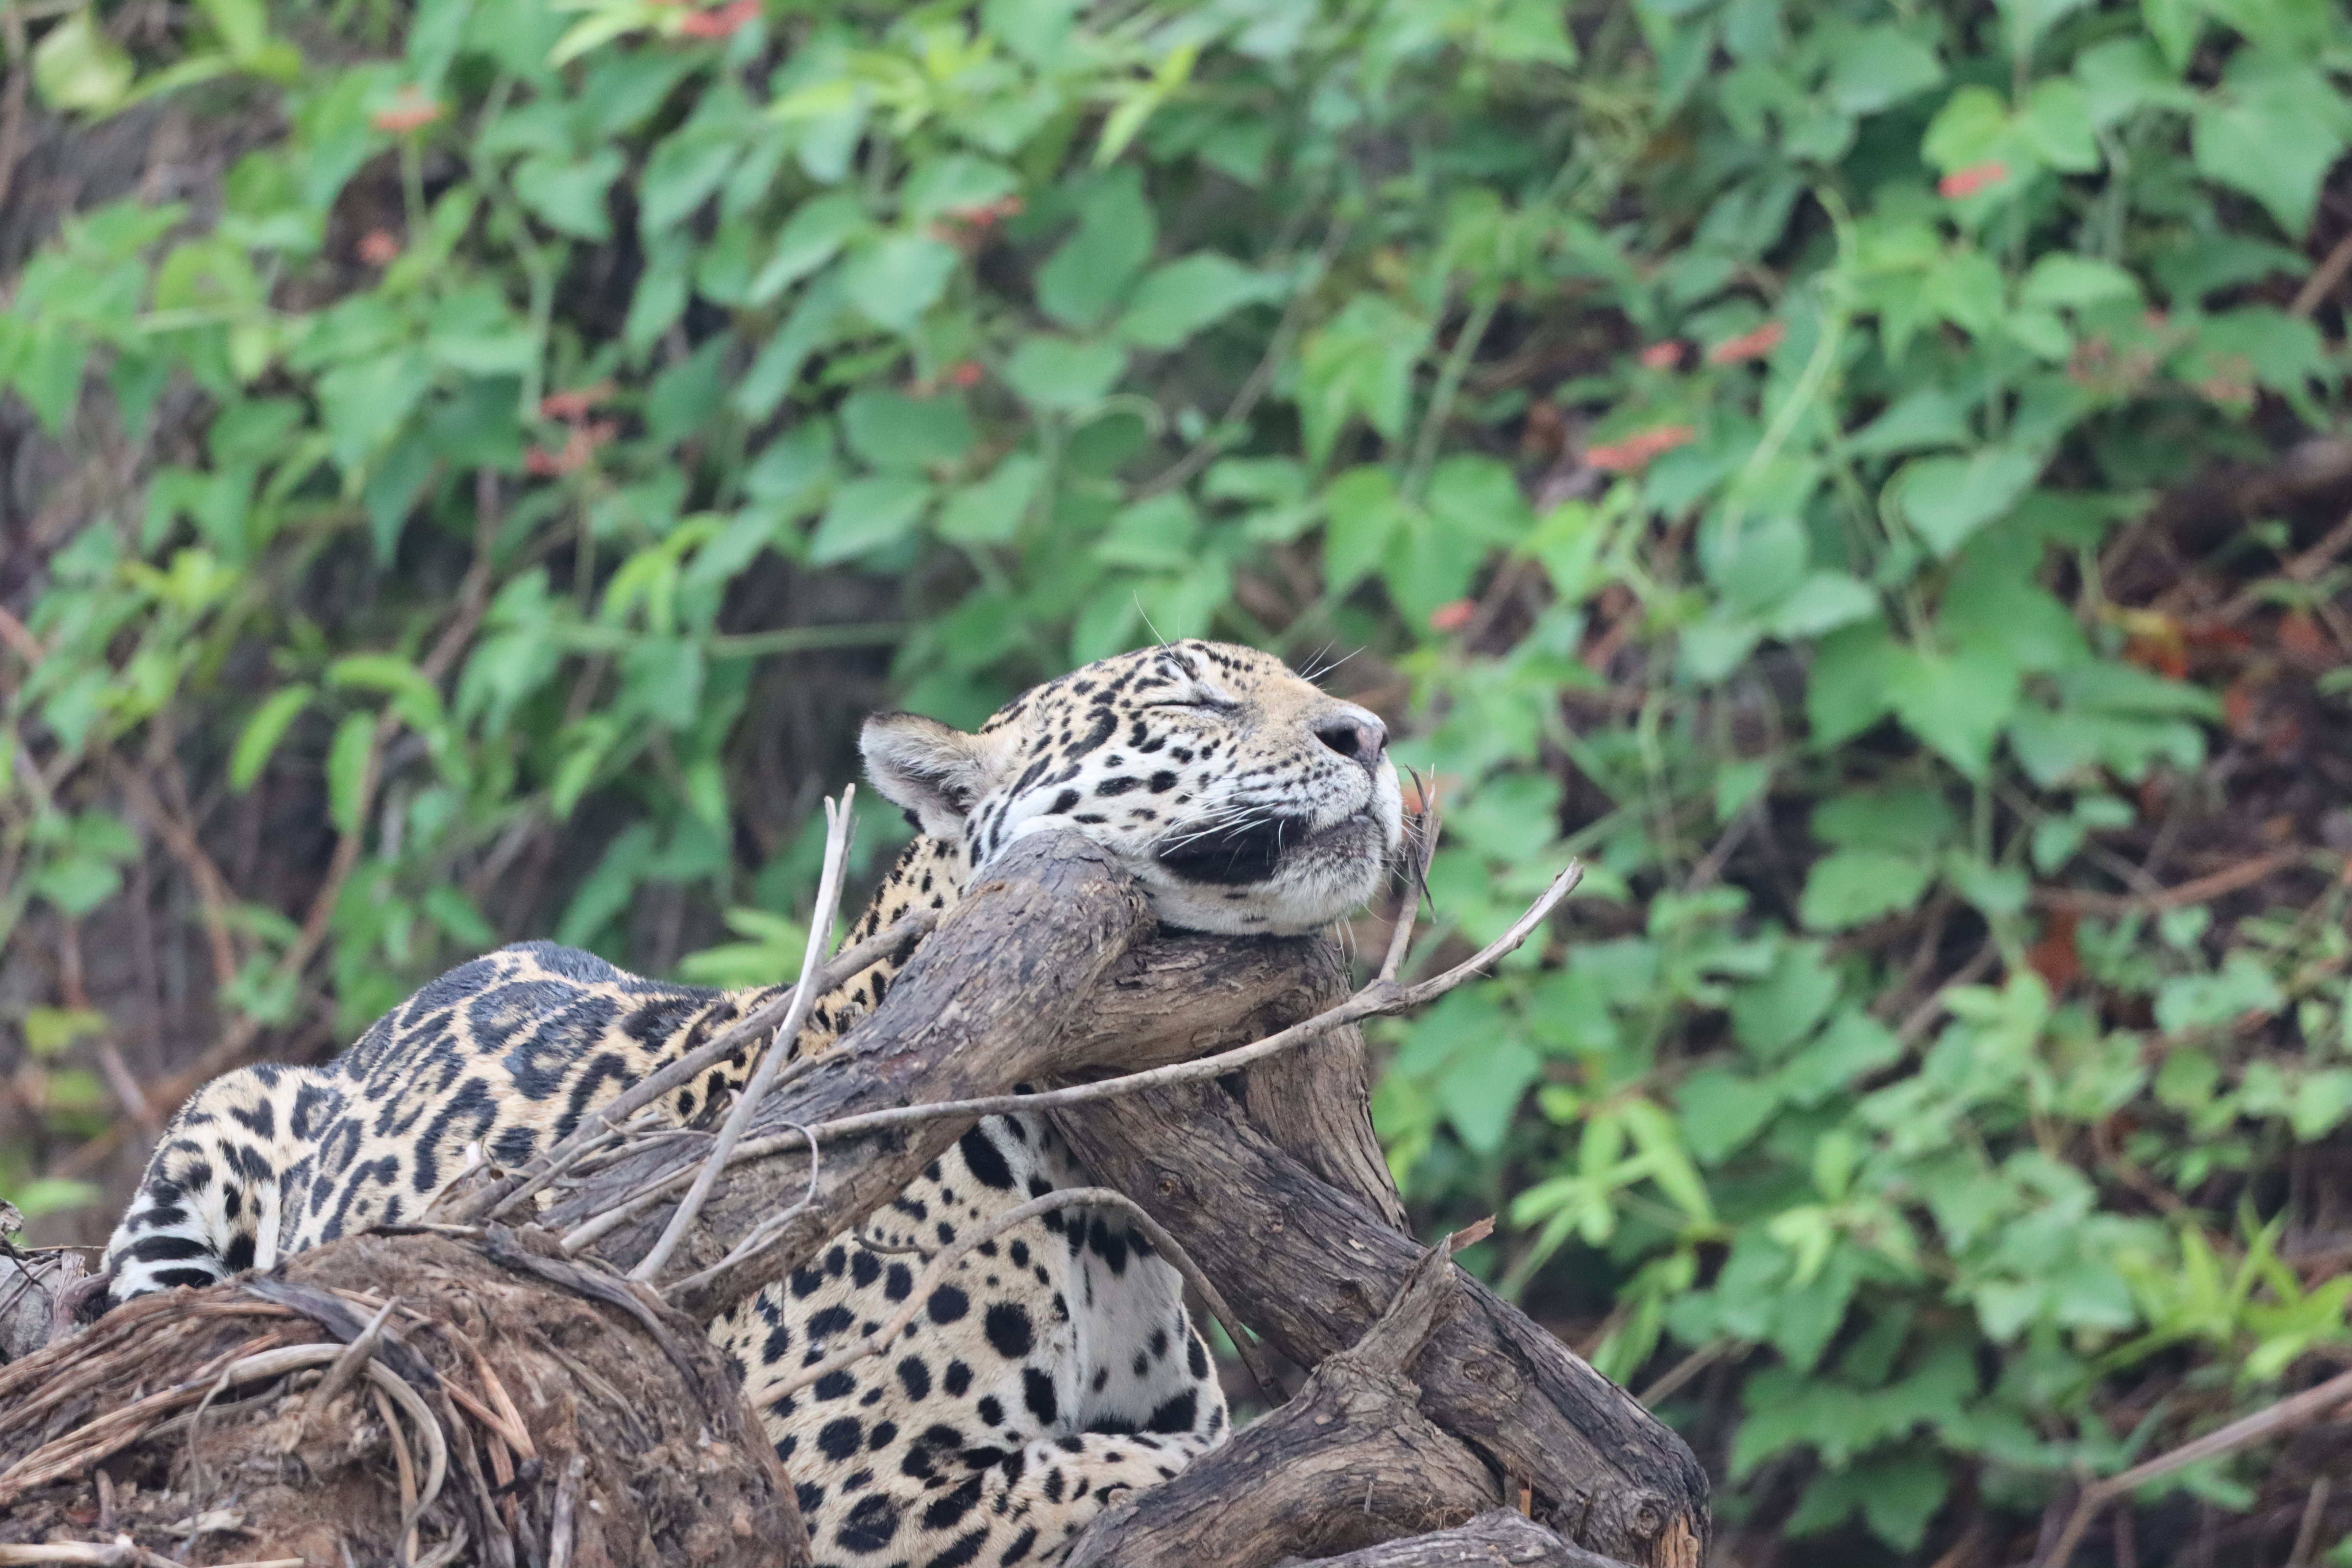
Jaguar: Ti